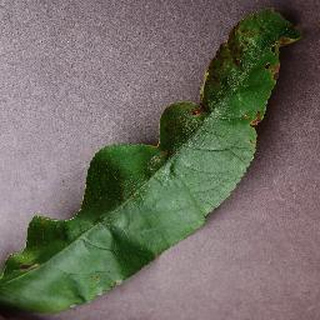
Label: peach_bacterial_spot